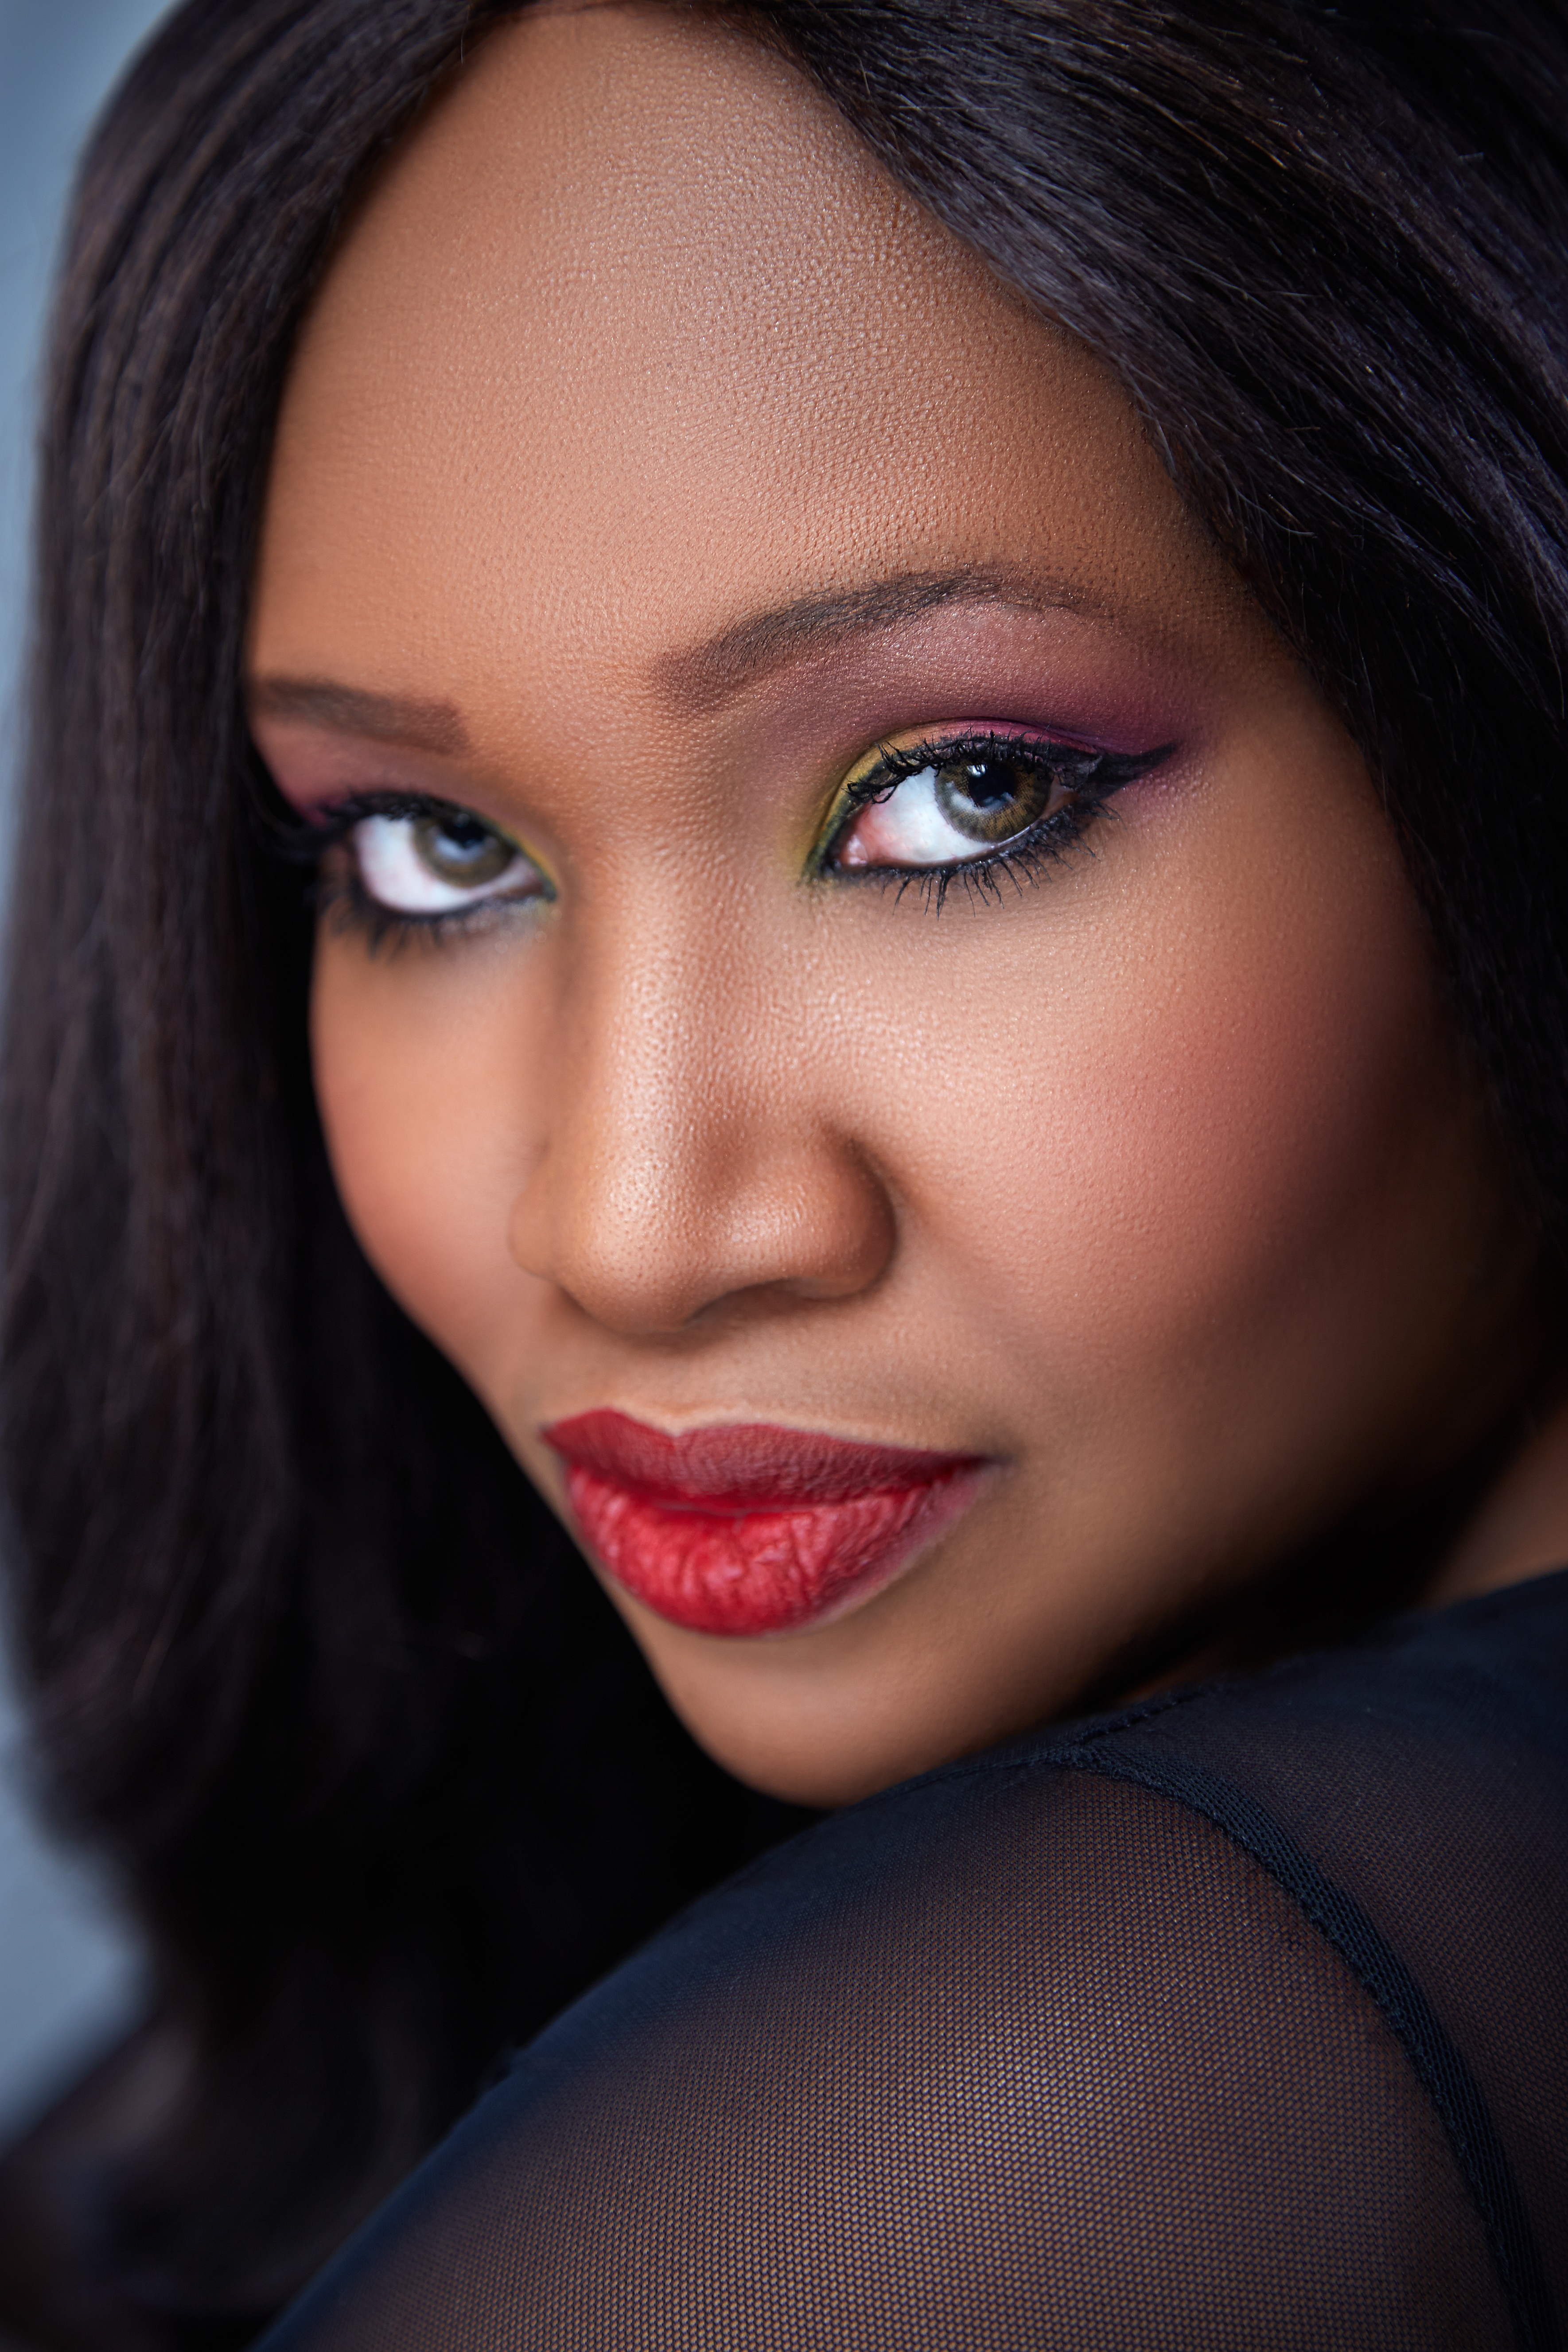
person, girl, woman, hair, photography, portrait, model, red, color, fashion, blue, lady, lip, makeup, mouth, make up, close up, human body, black hair, face, nose, eye, head, skin, beauty, headshot, organ, photo shoot, brown hair, portrait photography, supermodel